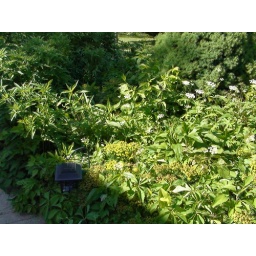
Our bed of daisies and queen ann's lace...right by the door of the house. 'sigh'